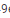
Number: 9